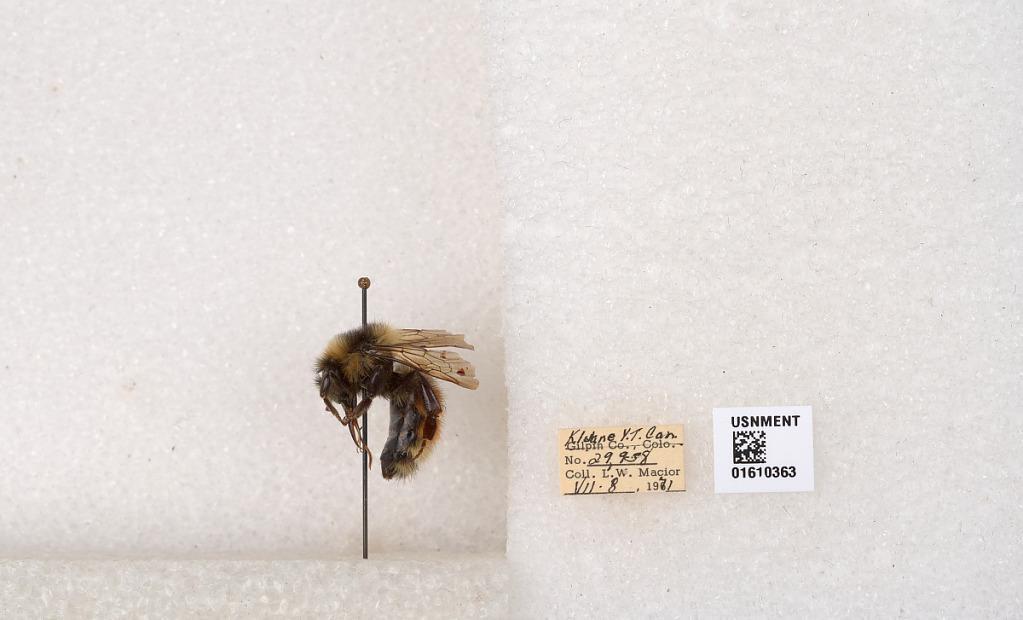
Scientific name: Bombus (Pyrobombus) sylvicola Kirby
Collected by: L. Macior
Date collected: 1971-7-8
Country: Canada
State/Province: Yukon Territory
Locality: Kluane National Park and Reserve
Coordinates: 60.7493, -139.504